José Bautista

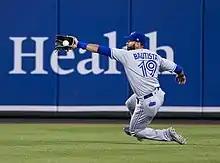
Bautista making a sliding catch at Oriole Park at Camden Yards in 2017

In early 2015, Bautista earned 10-and-5 rights by having at least 10 years of service time in the big-leagues, with the last 5 being on the same team. These rights give Bautista the ability to veto any trade he would be involved in. In a home game against the Baltimore Orioles on April 21, 2015, Bautista hit his 250th career home run. He injured his right shoulder during that game, attempting to throw out Delmon Young at first base. He was held out of the lineup for several days before returning, exclusively as the designated hitter. Bautista received a cortisone shot on May 24 and returned to the outfield on June 2, against the Washington Nationals. On July 6, Bautista was named to his sixth-consecutive All-Star team, as a reserve outfielder at Great American Ball Park in Cincinnati. However, on July 11, it was announced that he would sit out the game due to a shoulder injury. Bautista tied Vernon Wells for second place on the Blue Jays' all-time home run list on July 21, when he hit his 223rd home run for Toronto in a 7–1 win over the Oakland Athletics. He surpassed Wells on July 24 in a 5–2 loss to the Seattle Mariners.